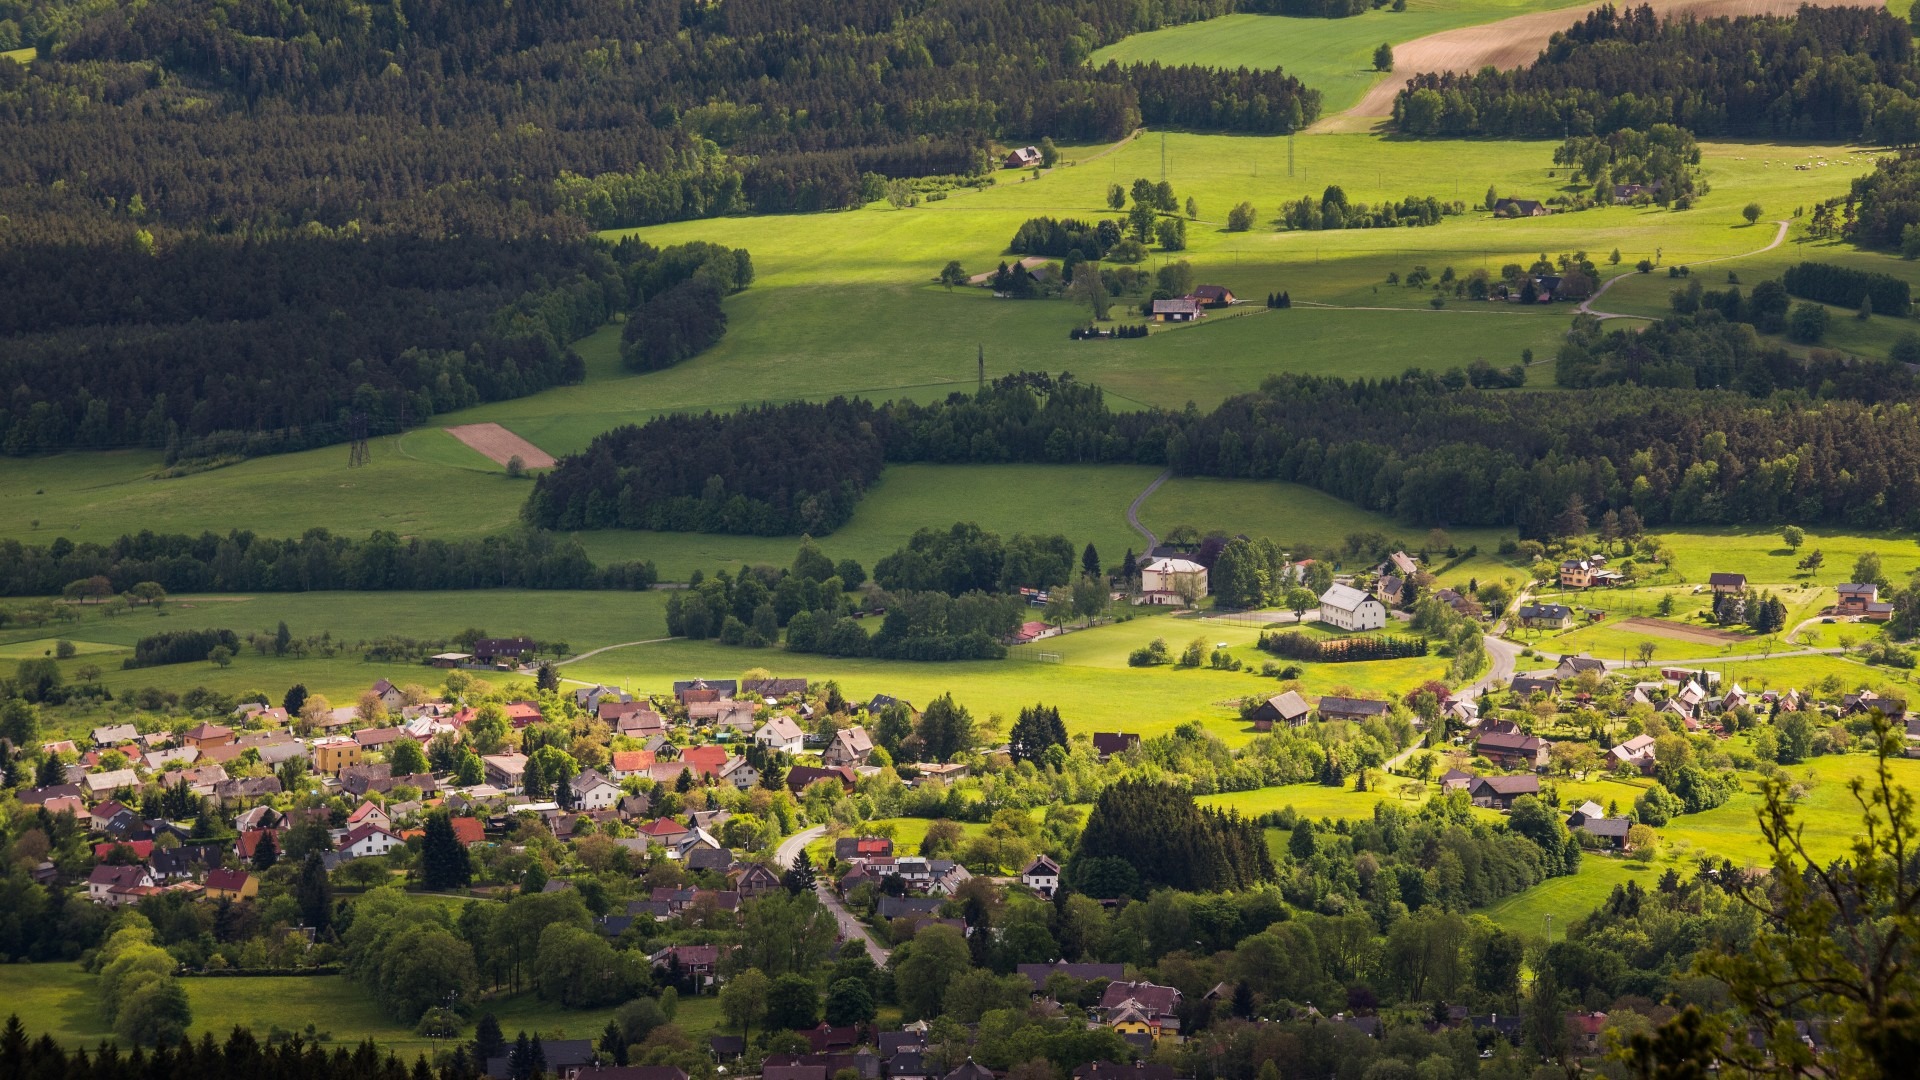
landscape, tree, forest, outdoor, mountain, field, farm, meadow, countryside, hill, flower, town, view, building, valley, mountain range, country, village, europe, rural, green, scenic, pasture, scenery, agriculture, plain, plateau, czech, bohemia, rural area, aerial photography, geographical feature, mountainous landforms